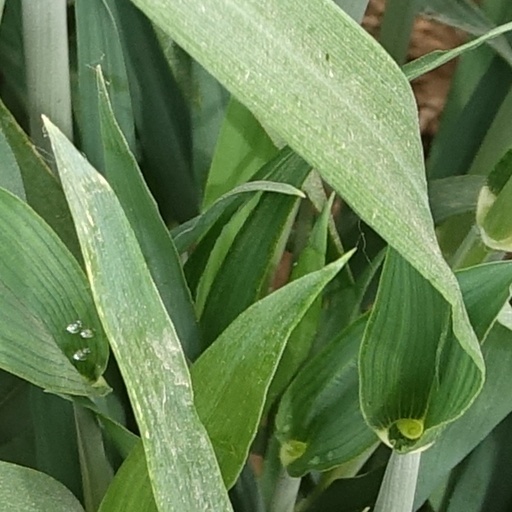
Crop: wheat